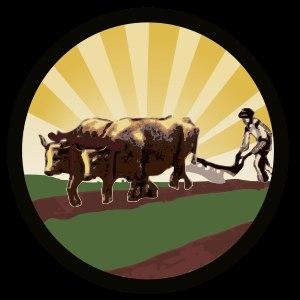
Le Parti national paysan était un parti de Roumanie issu de la fusion en 1926 du Parti national roumain de Transylvanie et du Parti paysan de l'ancien royaume de Roumanie. Le parti s'est affirmé entre les deux guerres comme alternative au gouvernement du Parti national libéral.